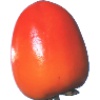
Label: kaki